Luciano Civelli

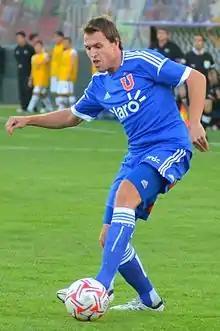
Civelli playing for Universidad de Chile in 2013

Luciano Civelli (born 6 October 1986) is an Argentine former professional footballer who played as a midfielder.